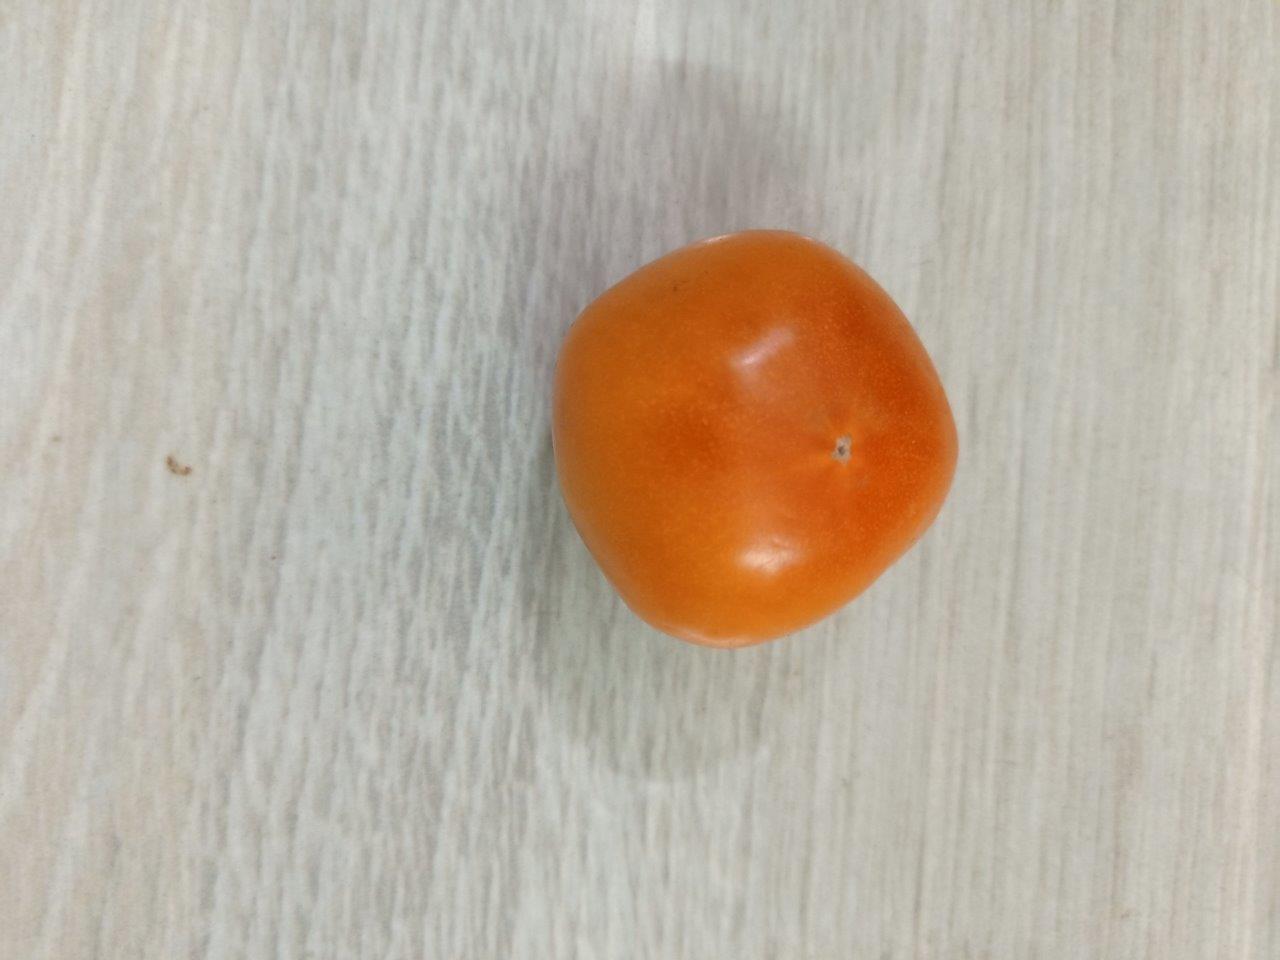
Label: Fresh